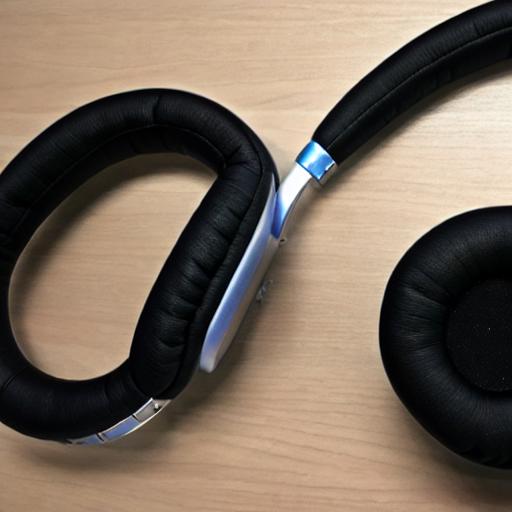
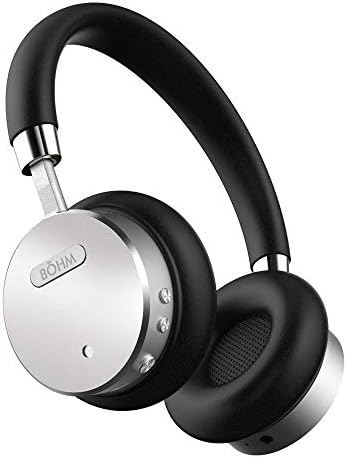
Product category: headphones
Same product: no